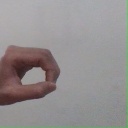
अक्षर: औ